Finland in the Eurovision Song Contest 2015

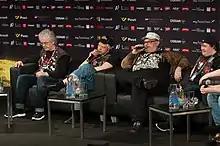
Pertti Kurikan Nimipäivät during a press meet and greet

According to Eurovision rules, all nations with the exceptions of the host country and the "Big Five" (France, Germany, Italy, Spain and the United Kingdom) are required to qualify from one of two semi-finals in order to compete for the final; the top ten countries from each semi-final progress to the final. In the 2015 contest, Australia also competed directly in the final as an invited guest nation. The European Broadcasting Union (EBU) split up the competing countries into five different pots based on voting patterns from previous contests, with countries with favourable voting histories put into the same pot. On 26 January 2015, a special allocation draw was held which placed each country into one of the two semi-finals, as well as which half of the show they would perform in. Finland was placed into the first semi-final, to be held on 19 May 2015, and was scheduled to perform in the first half of the show.